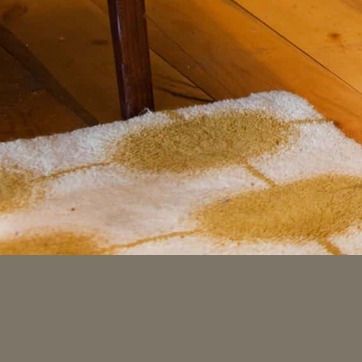
Material: carpet